Answer in natural language. Considering the relative positions, is Doorway above or below blue colour bin? Choose between the following options: above or below
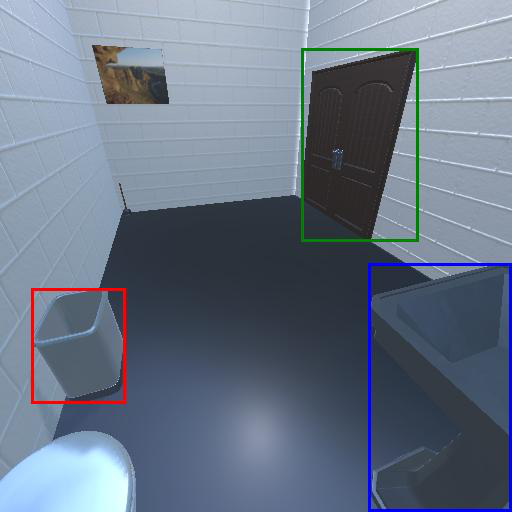
<answer>above</answer>